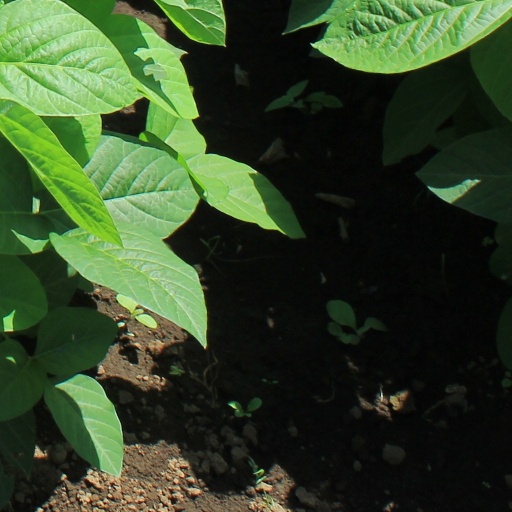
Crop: soybean